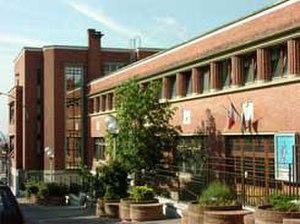
La cité scolaire Édouard-Branly de Nogent-sur-Marne, est un collège-lycée public nommé en l'honneur d’Édouard Branly.
Nogent-sur-Marne est une commune française située dans le département du Val-de-Marne en région Île-de-France.